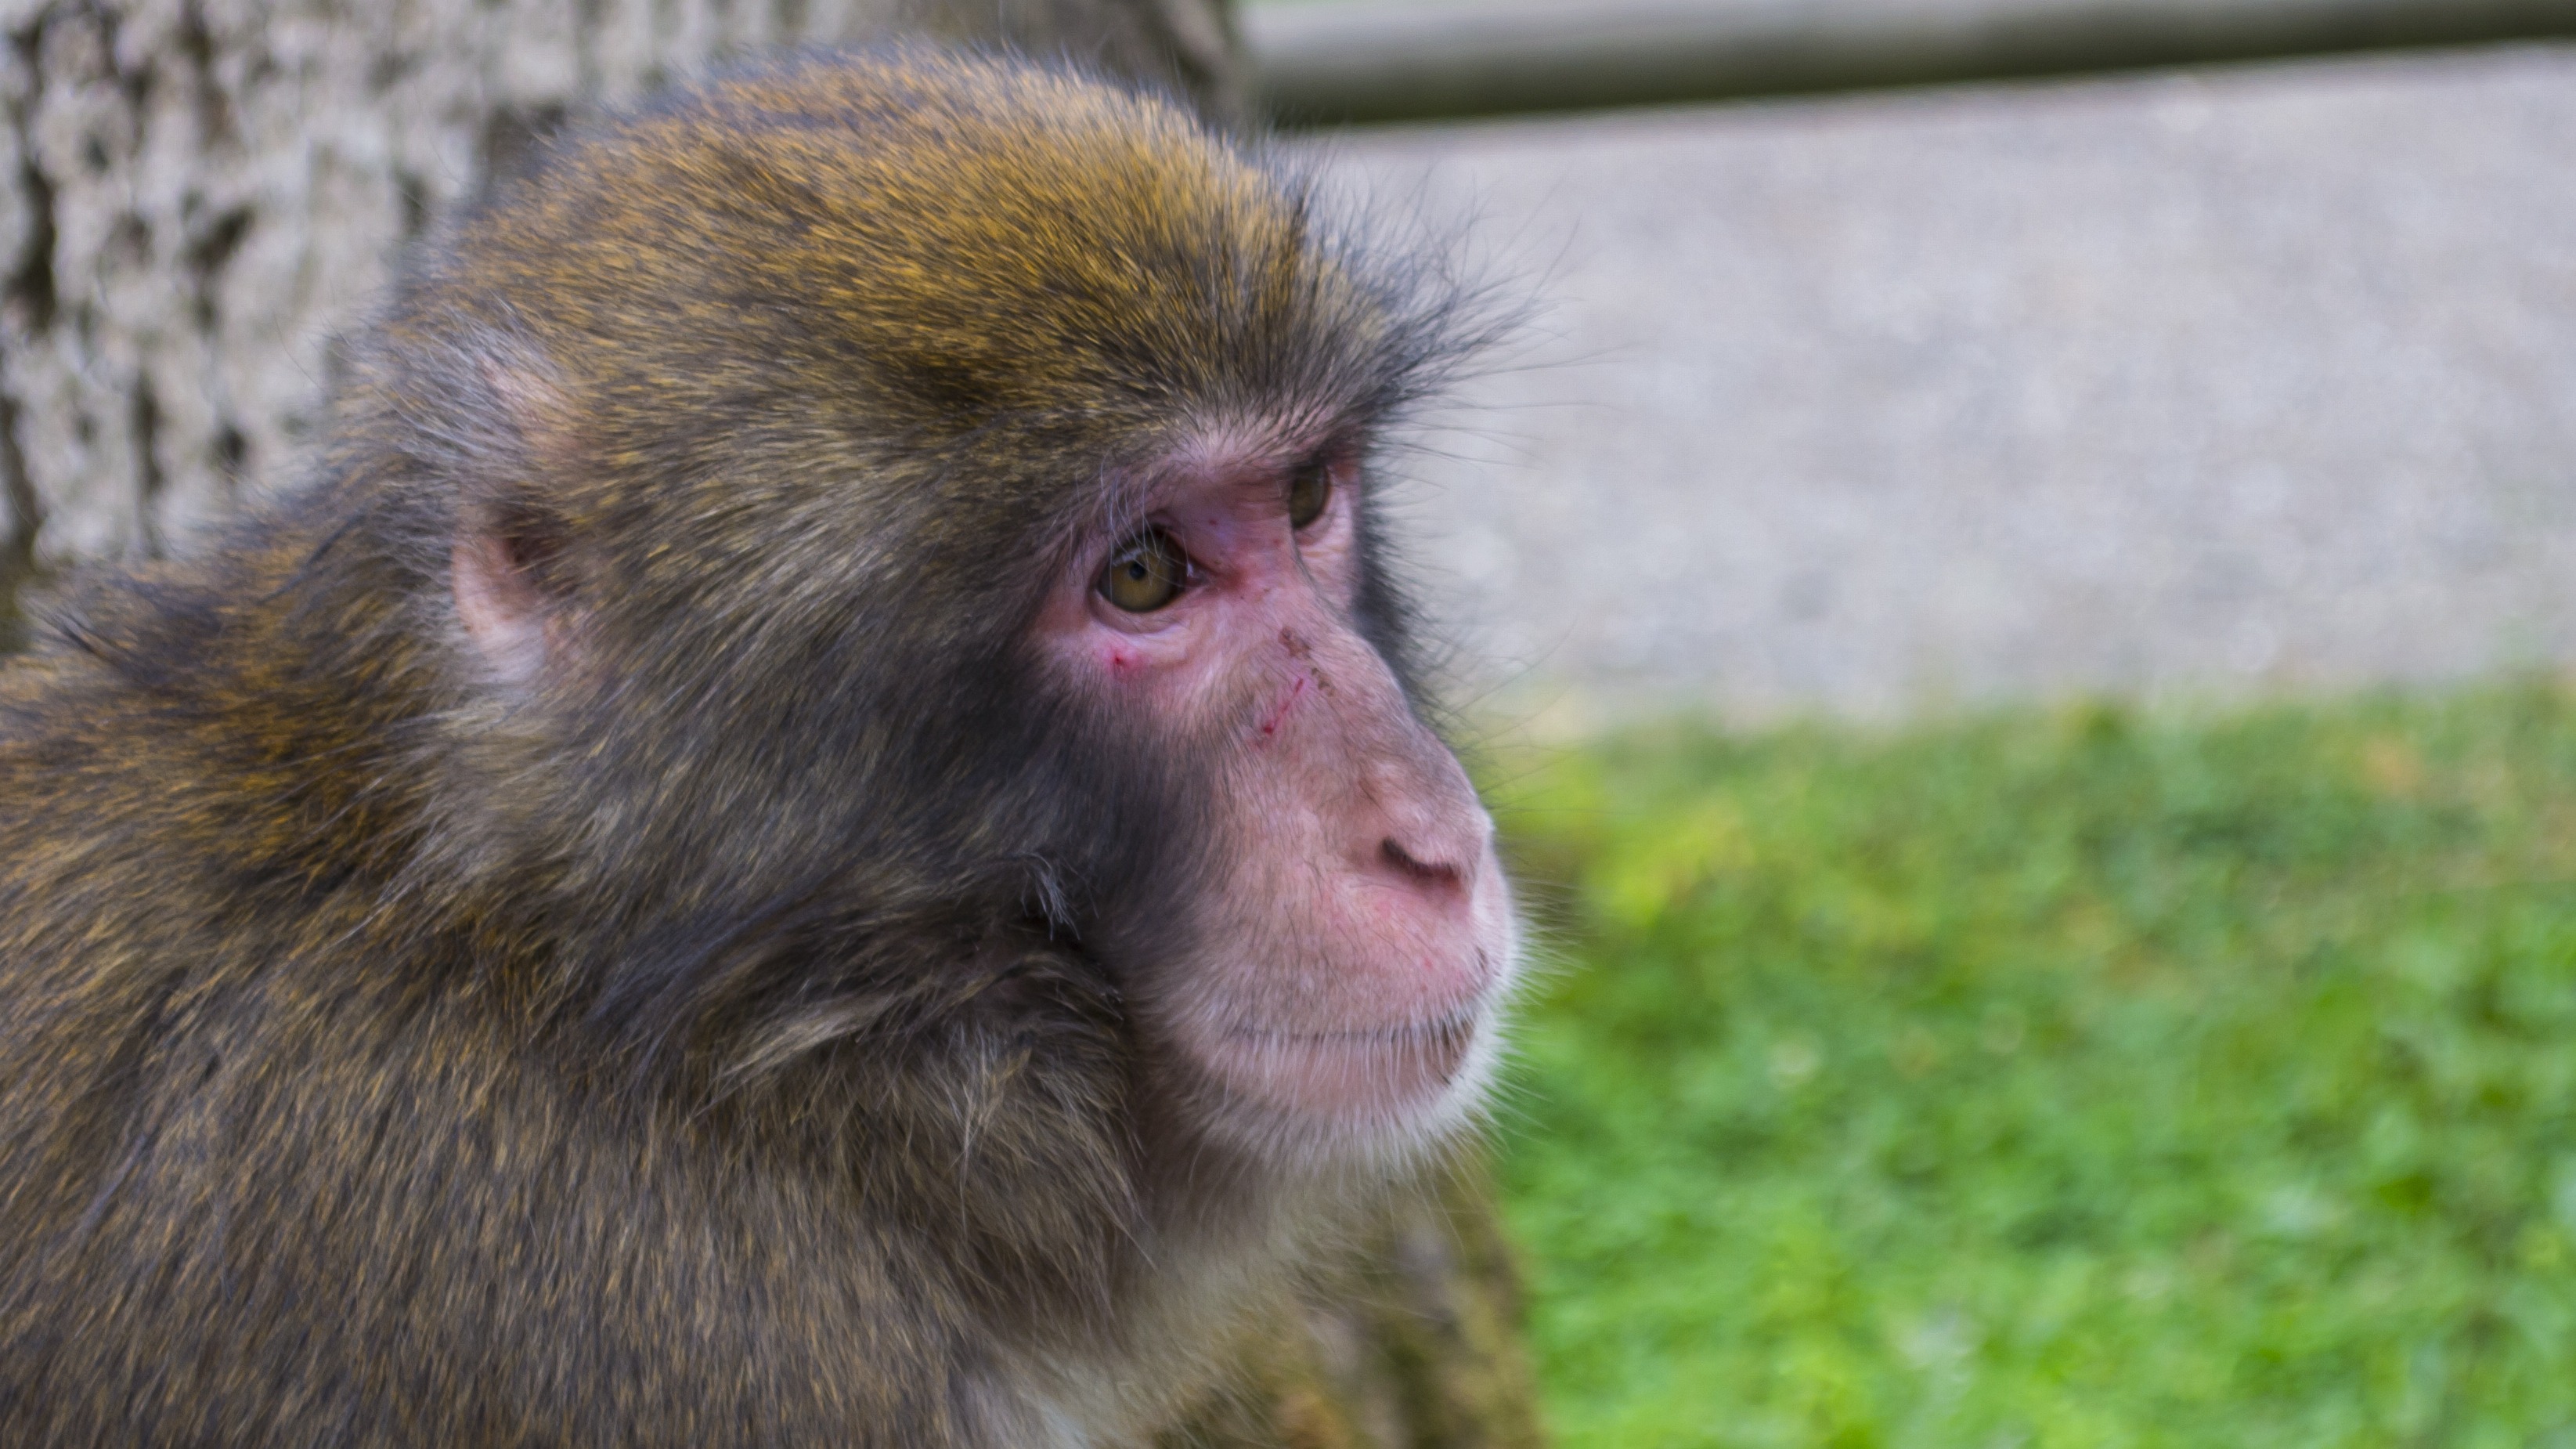
nature, animal, wildlife, wild, portrait, mammal, monkey, fauna, primate, animals, vertebrate, macaque, old world monkey, japanese macaque, new world monkey, tufted capuchin